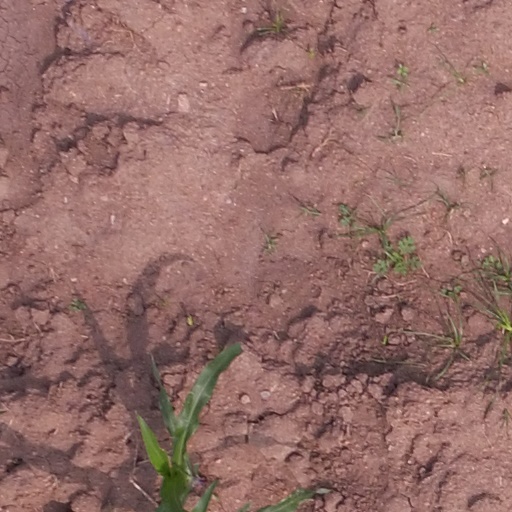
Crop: maize; corn